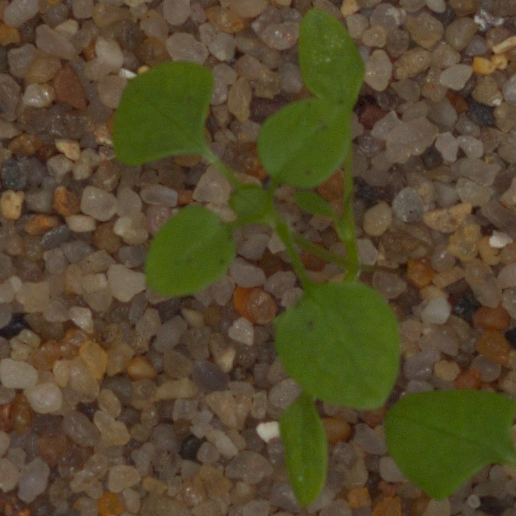
Label: common_chickweed